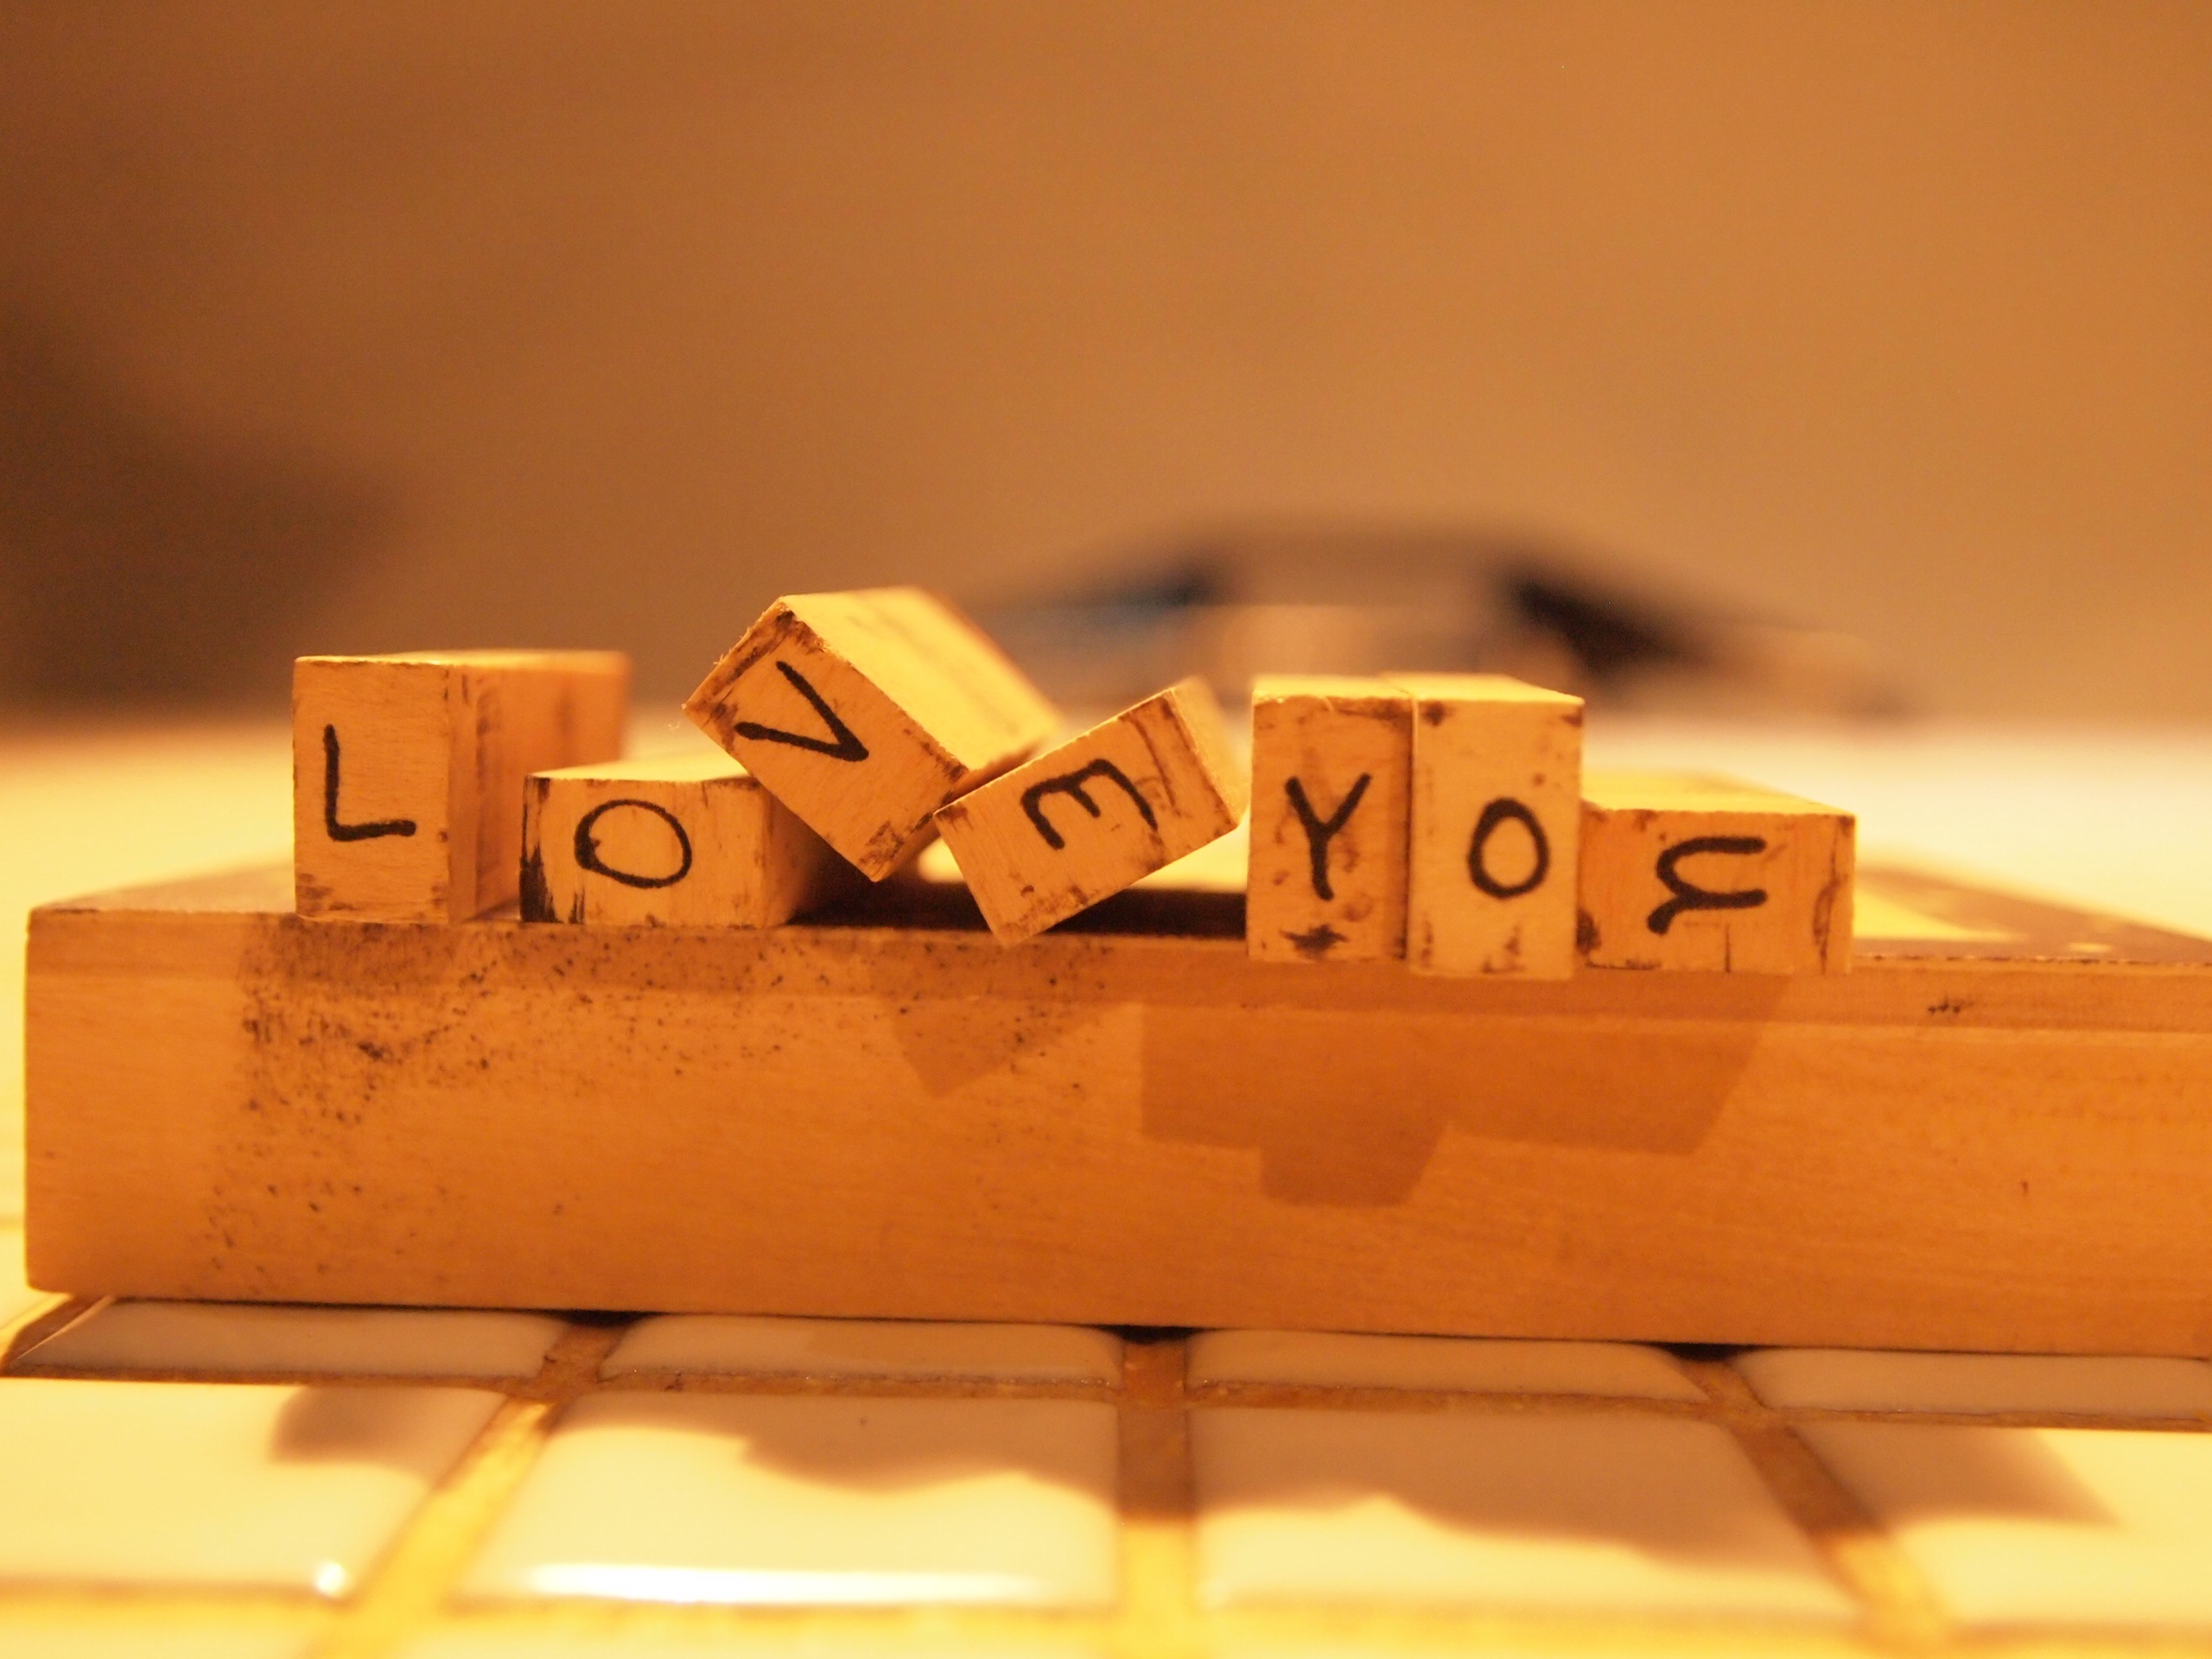
wood, number, love, alphabet, yellow, gold, wooden, letters, shape, macro photography